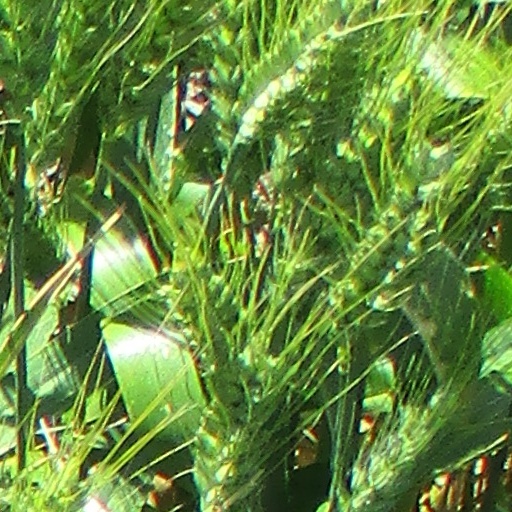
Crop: wheat